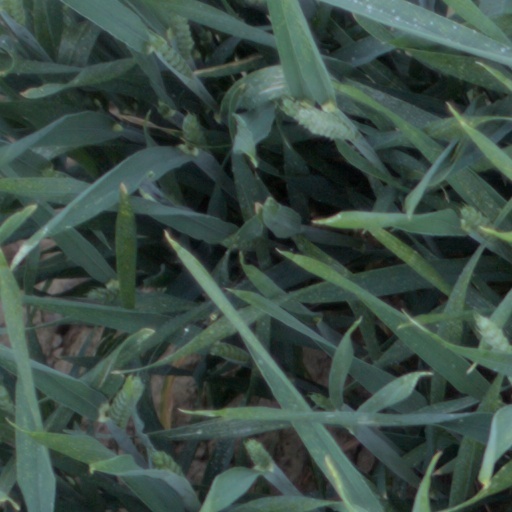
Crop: wheat